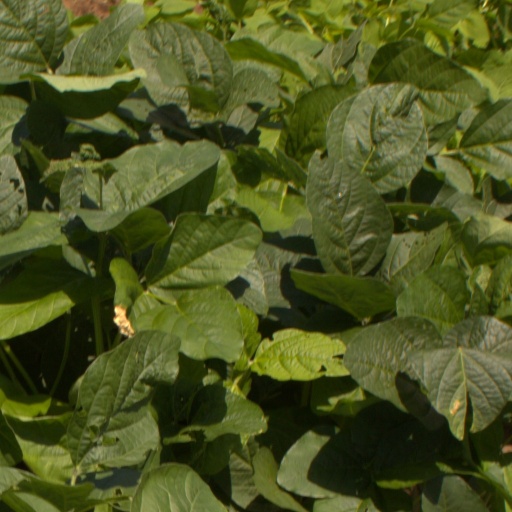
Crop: soybean